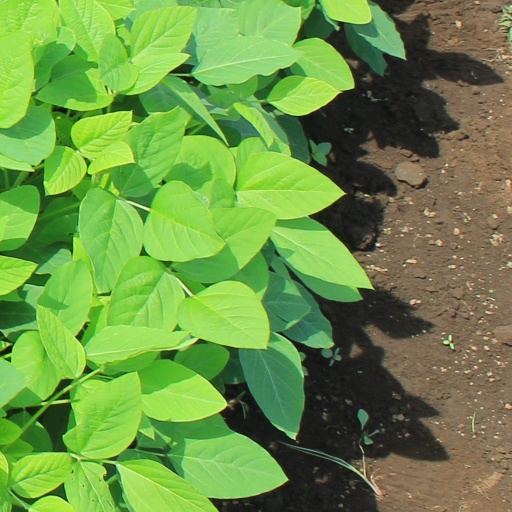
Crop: soybean